Wright Brothers National Memorial

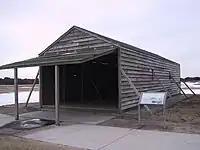
Replica of hangar used by Wright Brothers.

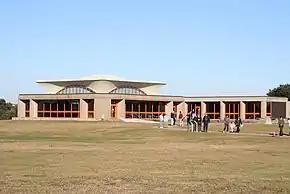
The Wright Brothers National Memorial Visitor Center.

The Wrights made four flights from level ground near the base of the hill on December 17, 1903, in the "Wright Flyer", following three years of gliding experiments from atop this and other nearby sand dunes. The starts and finishes of the routes of the four flights are marked with small monuments. Two wooden sheds, based on historic photographs, recreate the world's first airplane hangar and the brothers' living quarters.